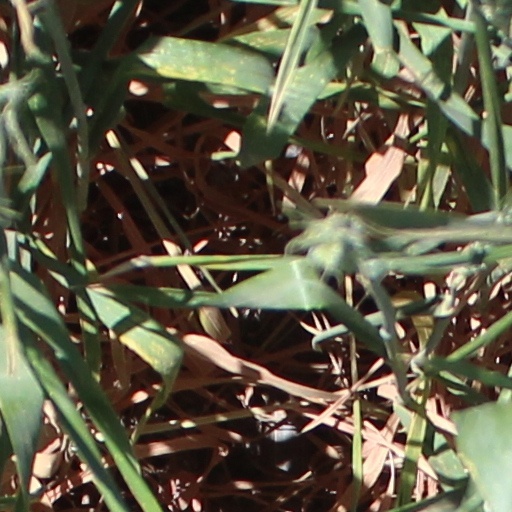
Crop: wheat